Great Lakes tectonic zone

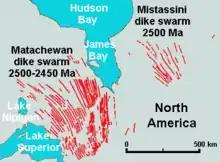
Matachewan Dike Swarms

The 2,170-million-year-old intrusive events that affected the Superior and the Wyoming cratons indicate that the plume had moved west, centered in the opening between the Superior province and the rifting Wyoming province. The Wyoming province was rotating away, with the Blue Draw Metagabbro being the pivot point. Harlan's reconstruction of this pivot is shown to the right. At this time the two provinces are in contact at only one point north of the Blue Draw Metagabbro; that point of contact was from Sudbury and southwest of Duluth, Minnesota. The Blue Draw Metagabbro is now west of Sudbury and remains about south of the Superior-Wyoming provinces' junction.